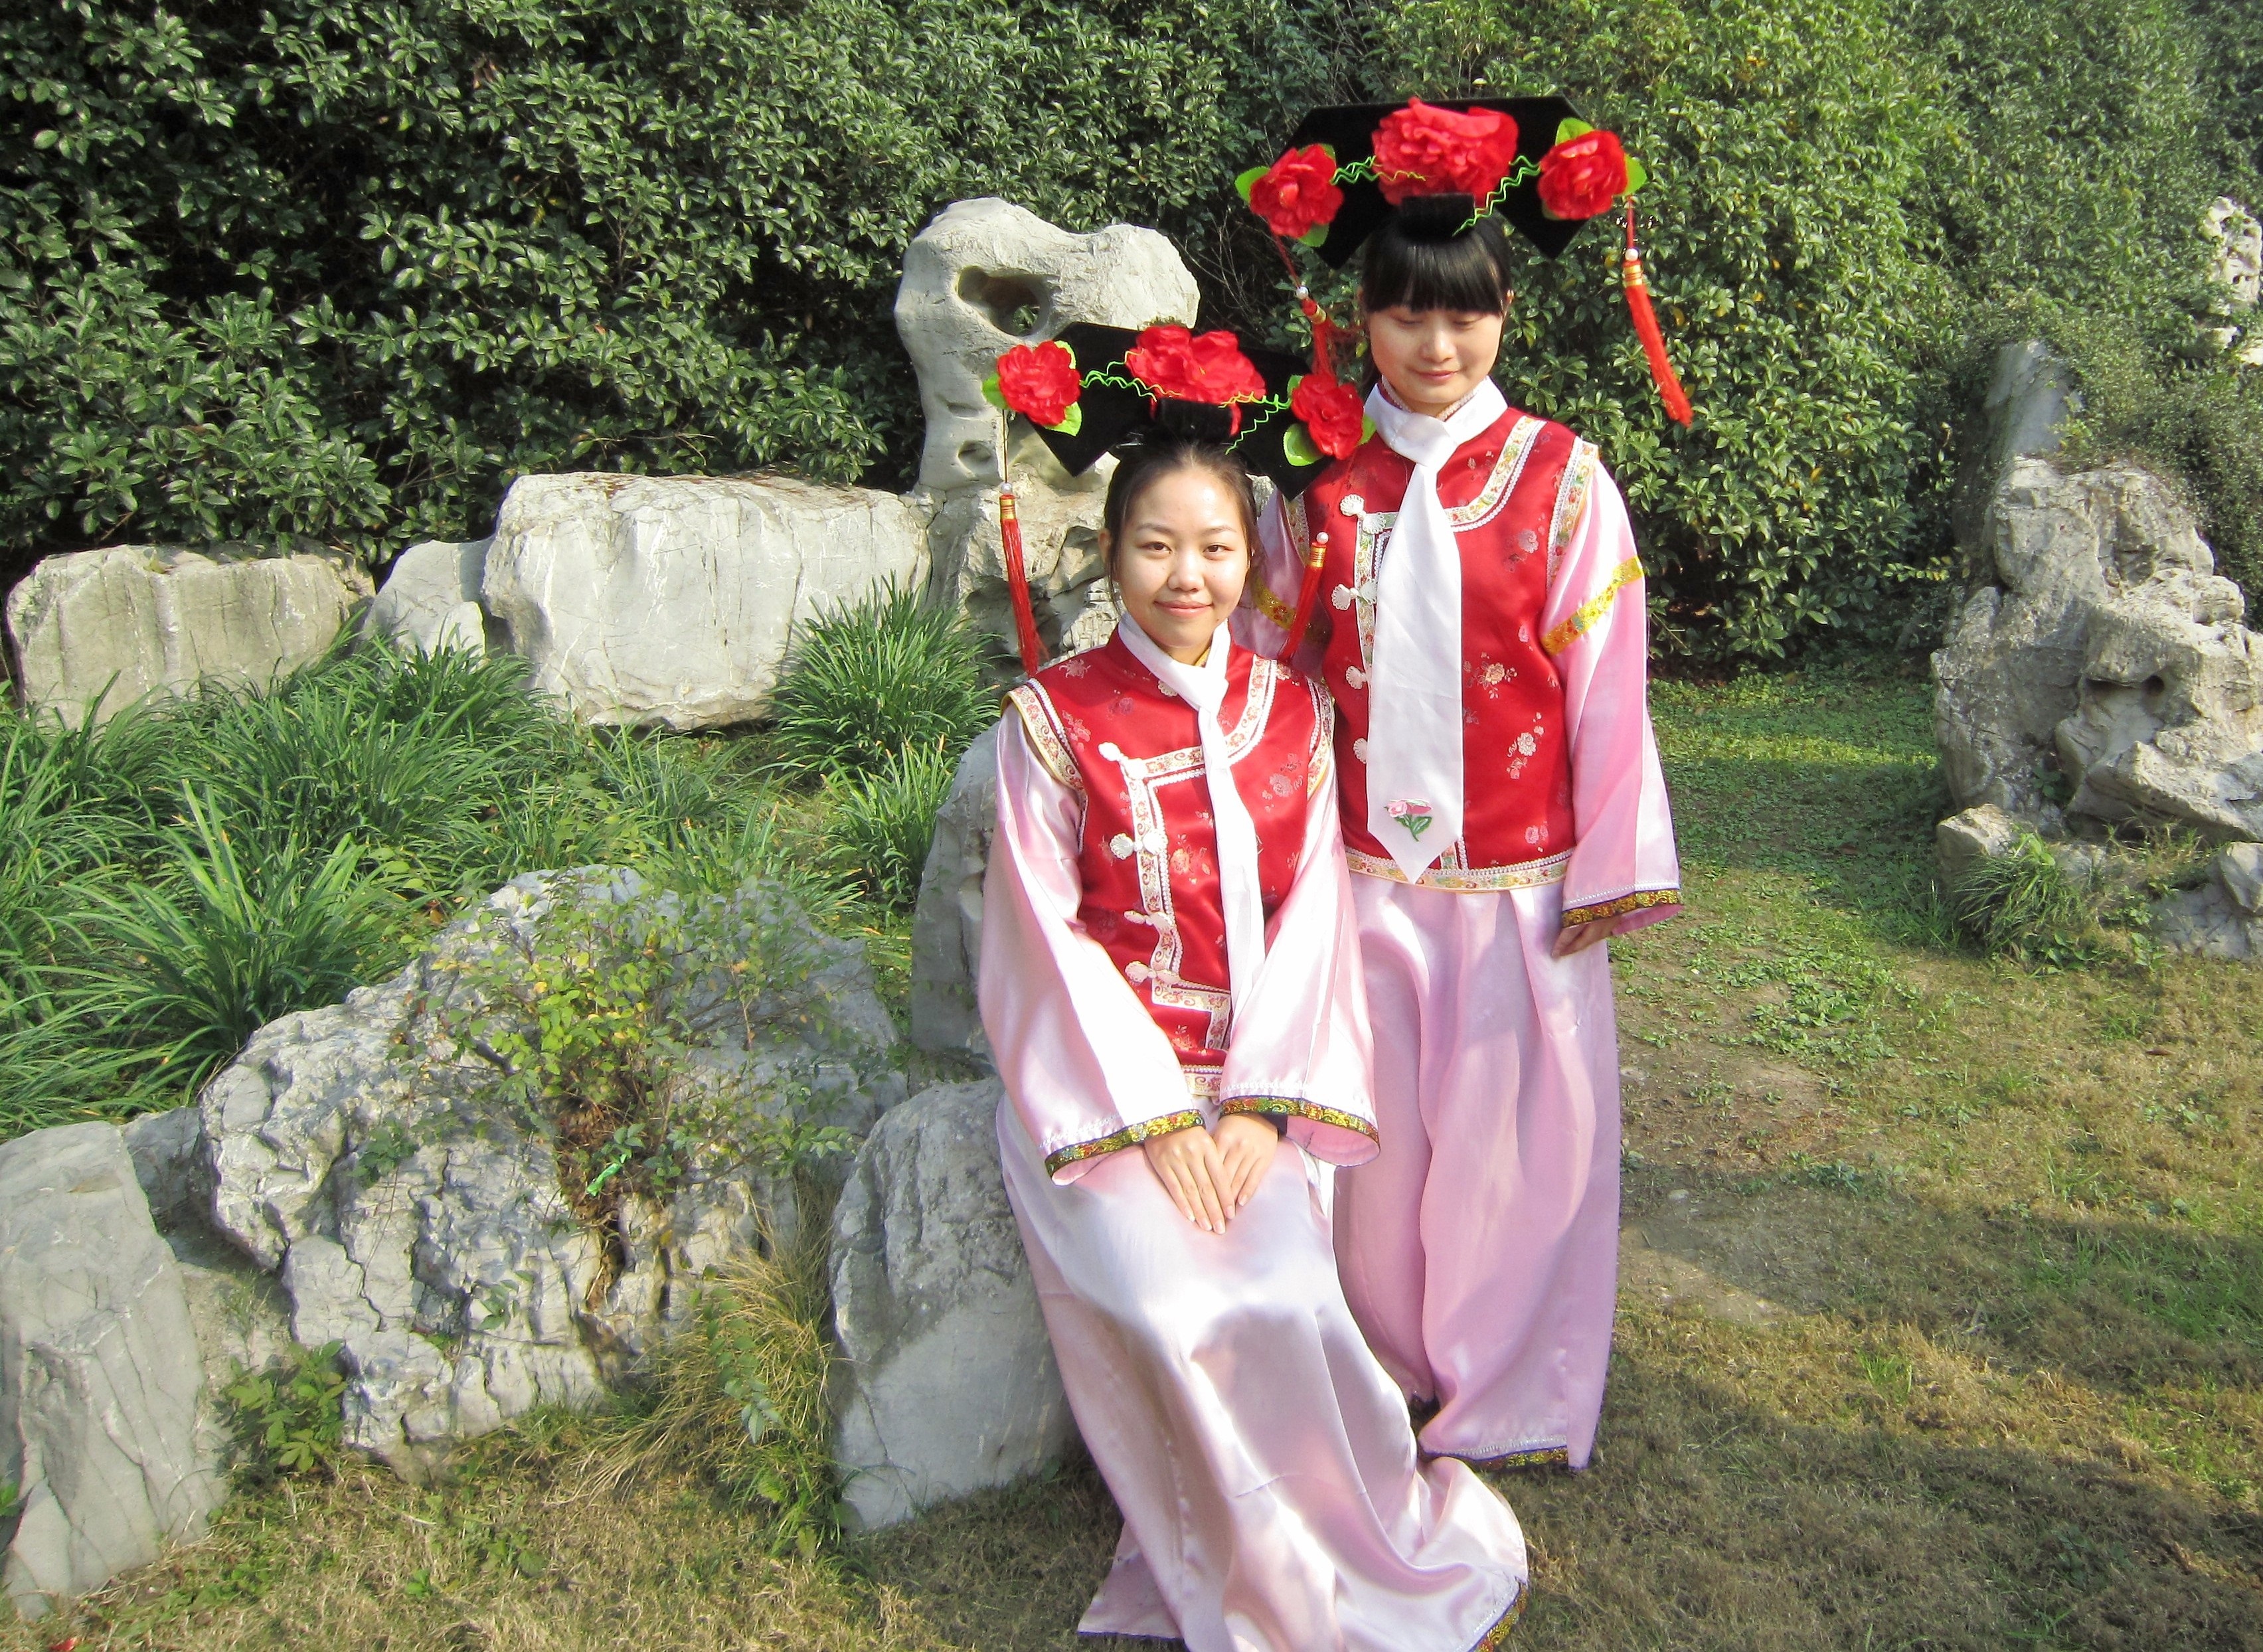
girl, flower, clothing, pink, costume, china, traditional, ancient royal dress